VP-47

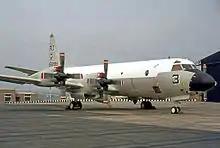
VP-47 P-3C visiting RAF Kinloss Scotland in 1974.

Following a successful WESTPAC deployment, VP-47 took residence at its new homeport, Marine Corps Base Hawaii, Kaneohe Bay. In February 2000, VP-47 was again awarded the prestigious "Golden Wrench" award for its outstanding maintenance record in 1999. In June, VP-47 successfully hosted Maritime Patrol Aircrews from Japan, South Korea, Canada, Australia, and the United Kingdom in support of RIMPAC 2000. In December 2000, VP-47 returned to the Persian Gulf on a six-month deployment to support Multinational Maritime Interdiction Operations. In June 2002, VP-47 once again deployed to Southwest Asia and Southeast Asia, flying missions over Afghanistan and the Philippines in support of Operation Enduring Freedom. Additionally, the squadron received the Captain Arnold Jay Isbell award for excellence in Air ASW for multiple exercises and operations in Southeast Asia. In April 2003, the squadron was the recipient of COMPACFLT's Gold Anchor Award for retention excellence. From December 2003 to May 2004, VP-47 was engaged in all phases of Operation Enduring Freedom (OEF) and Operation Iraqi Freedom (OIF), flying combat missions from Bahrain, Diego Garcia, Afghanistan and Djibouti, in support of coalition forces. From November 2005 to June 2006, VP-47 conducted anti-piracy operations off the Horn of Africa while simultaneously patrolling the skies over the Persian Gulf and Iraq. During this time, VP-47 was also engaged in exercises in the Pacific in support of OEF Philippines. In January 2006, the squadron located the pirated vessel "Safina Al Bisarat", leading to the U. S. Navy's first capture of pirates on the high seas in over 200 years. Between 25 and 27 March 2006, the squadron also participated in a series of anti-submarine warfare exercises in Hawaiian waters that included Carrier Strike Group Nine, the nuclear-powered attack submarines , , , , and , as well as other P-3 aircraft from patrol squadrons VP-4 and VP-9.